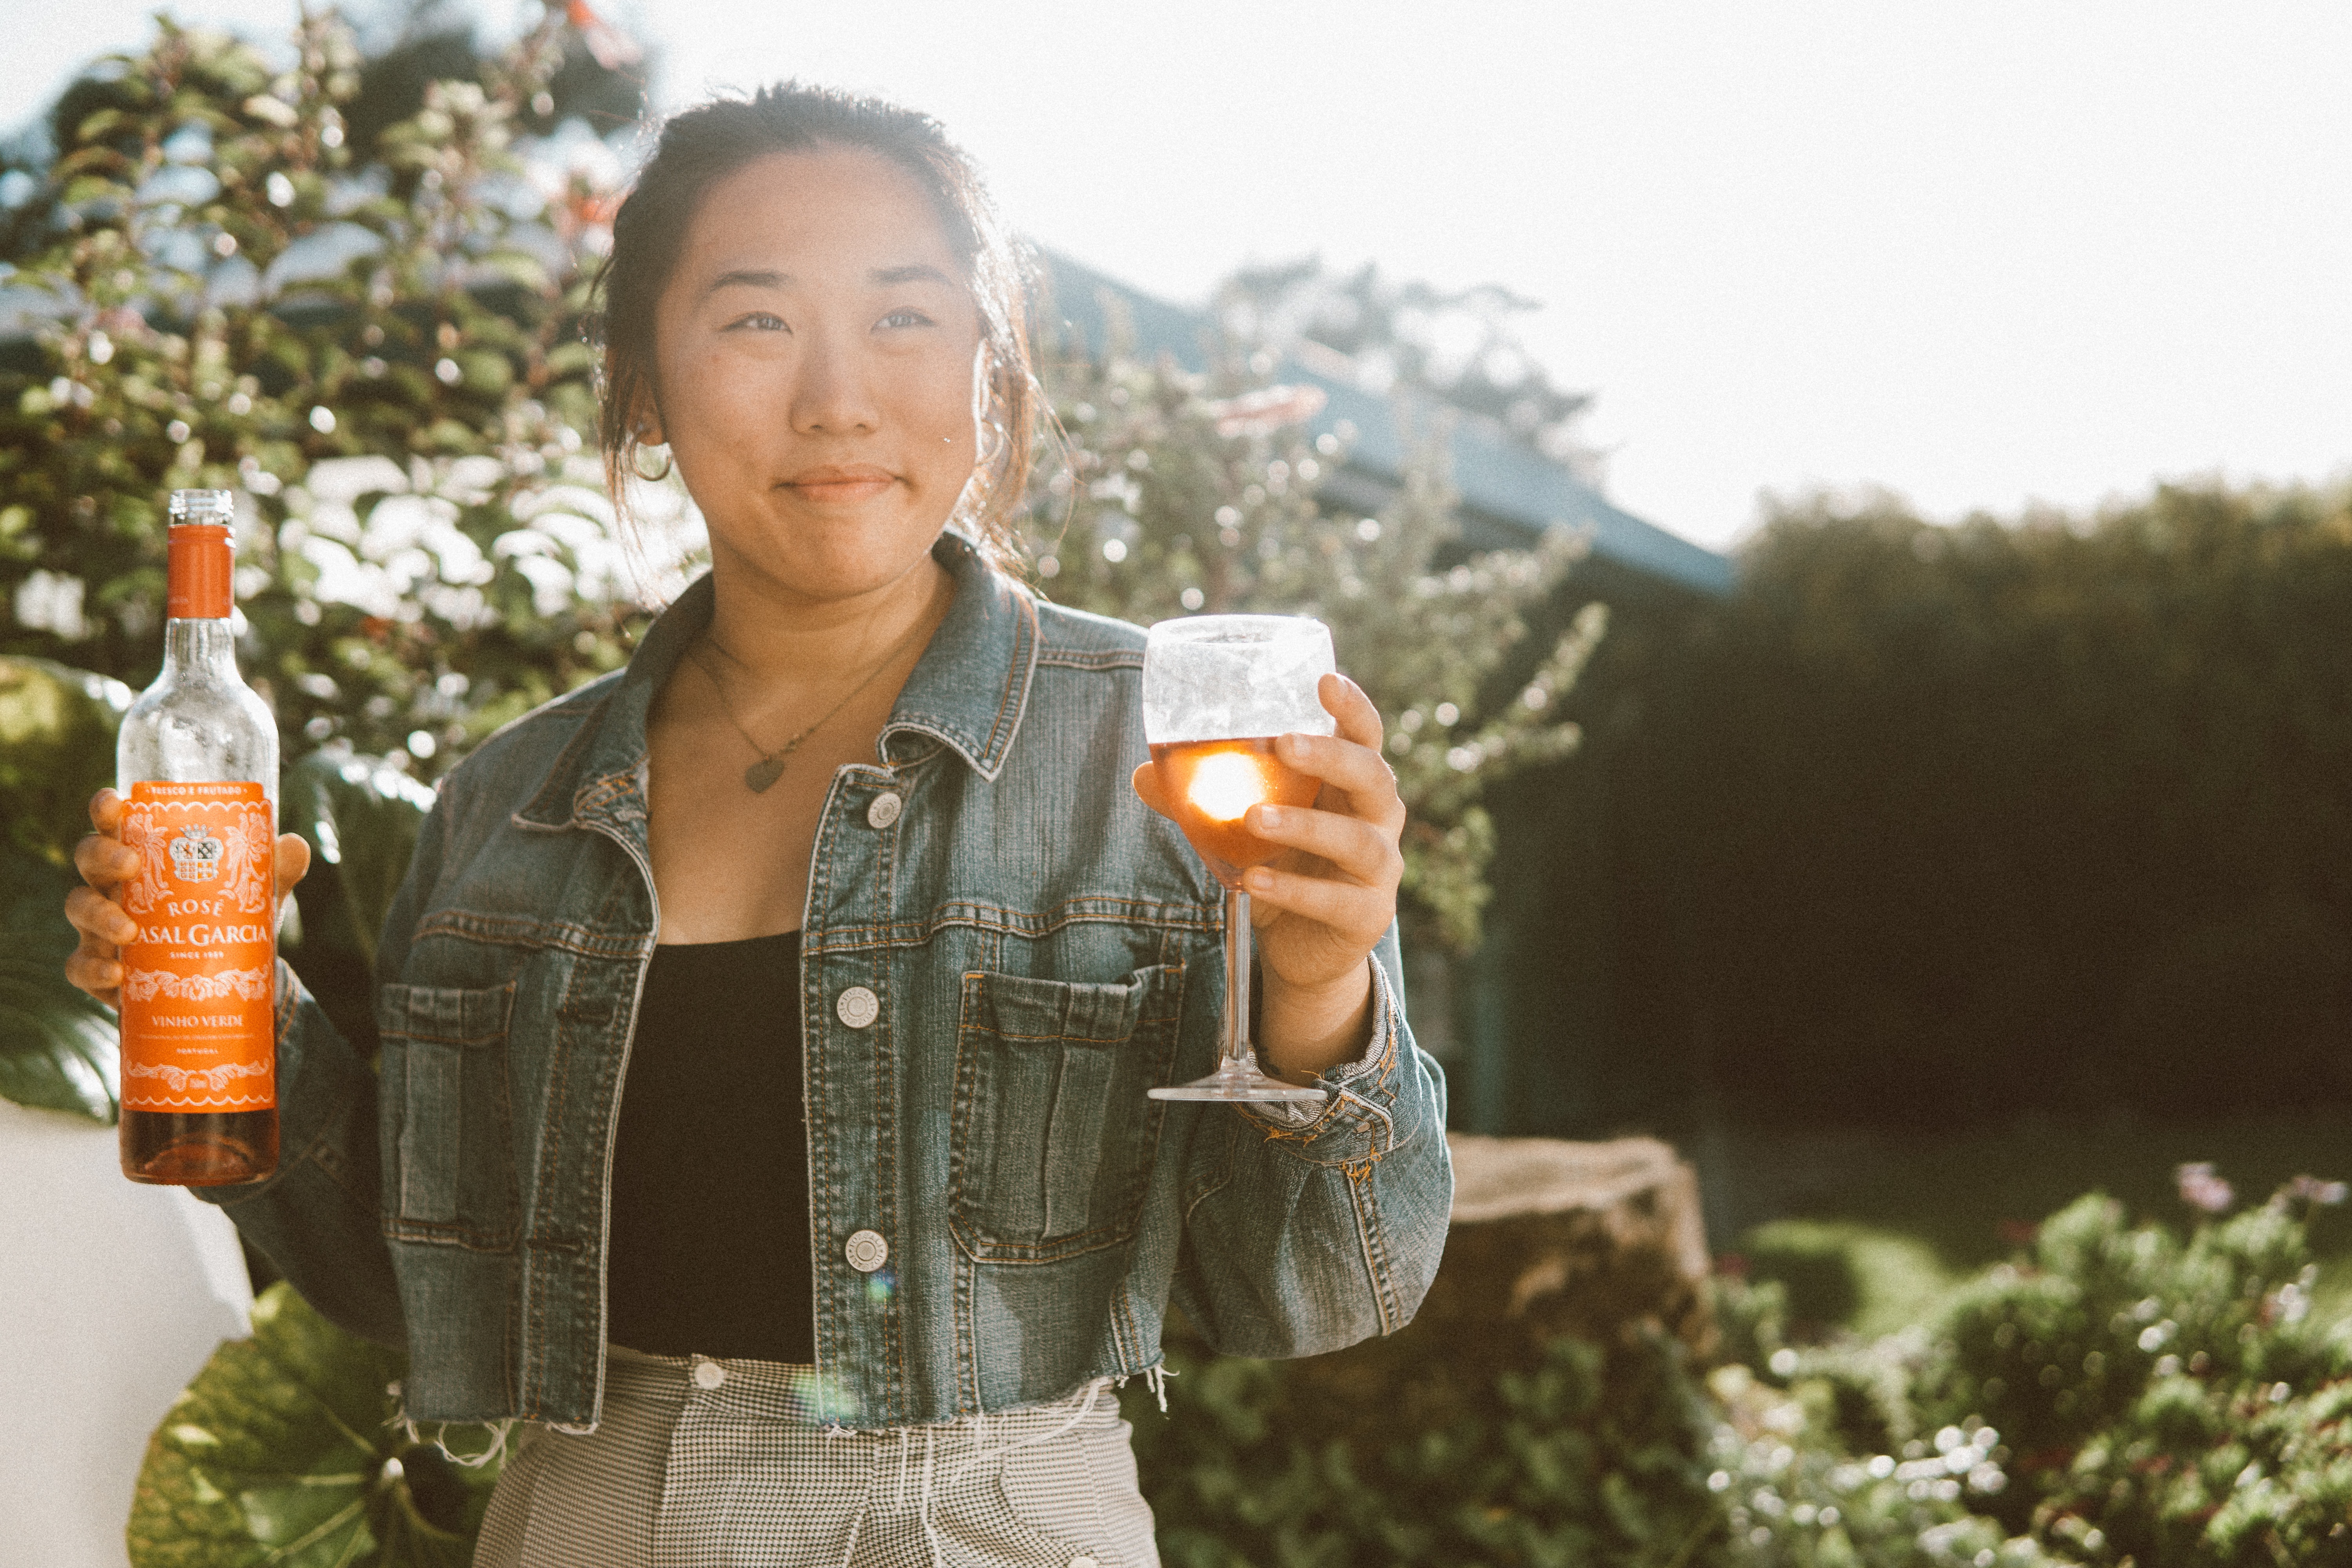
tree, plant, grass, water, fun